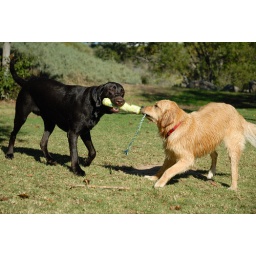
Calla playing with dog at lake in Carlsbad-04 10-19-07